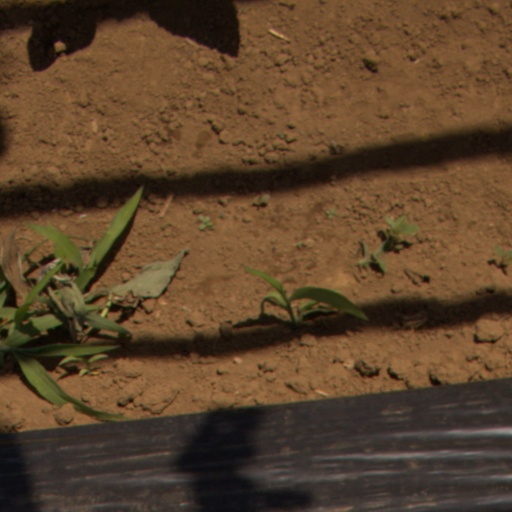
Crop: Jerusalem artichoke